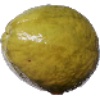
Label: Guava 1